Korketrekkeren

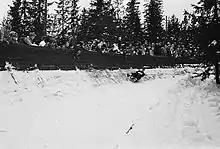
FIL European Luge Championships 1937

The track route was built under supervision of Sigurd Lund and Carl Venderboe in 1949 and 1950 and subsequently corrected by Cattani. The only fixed installation was a water main which ran along the track, using Øvresetertjern as its water source. Engineer Luigi Angelini from Switzerland was hired to supervise the construction of the curves, which cost NOK 615,000. The track was first constructed for training in 1951 and then for the Olympics in 1952.